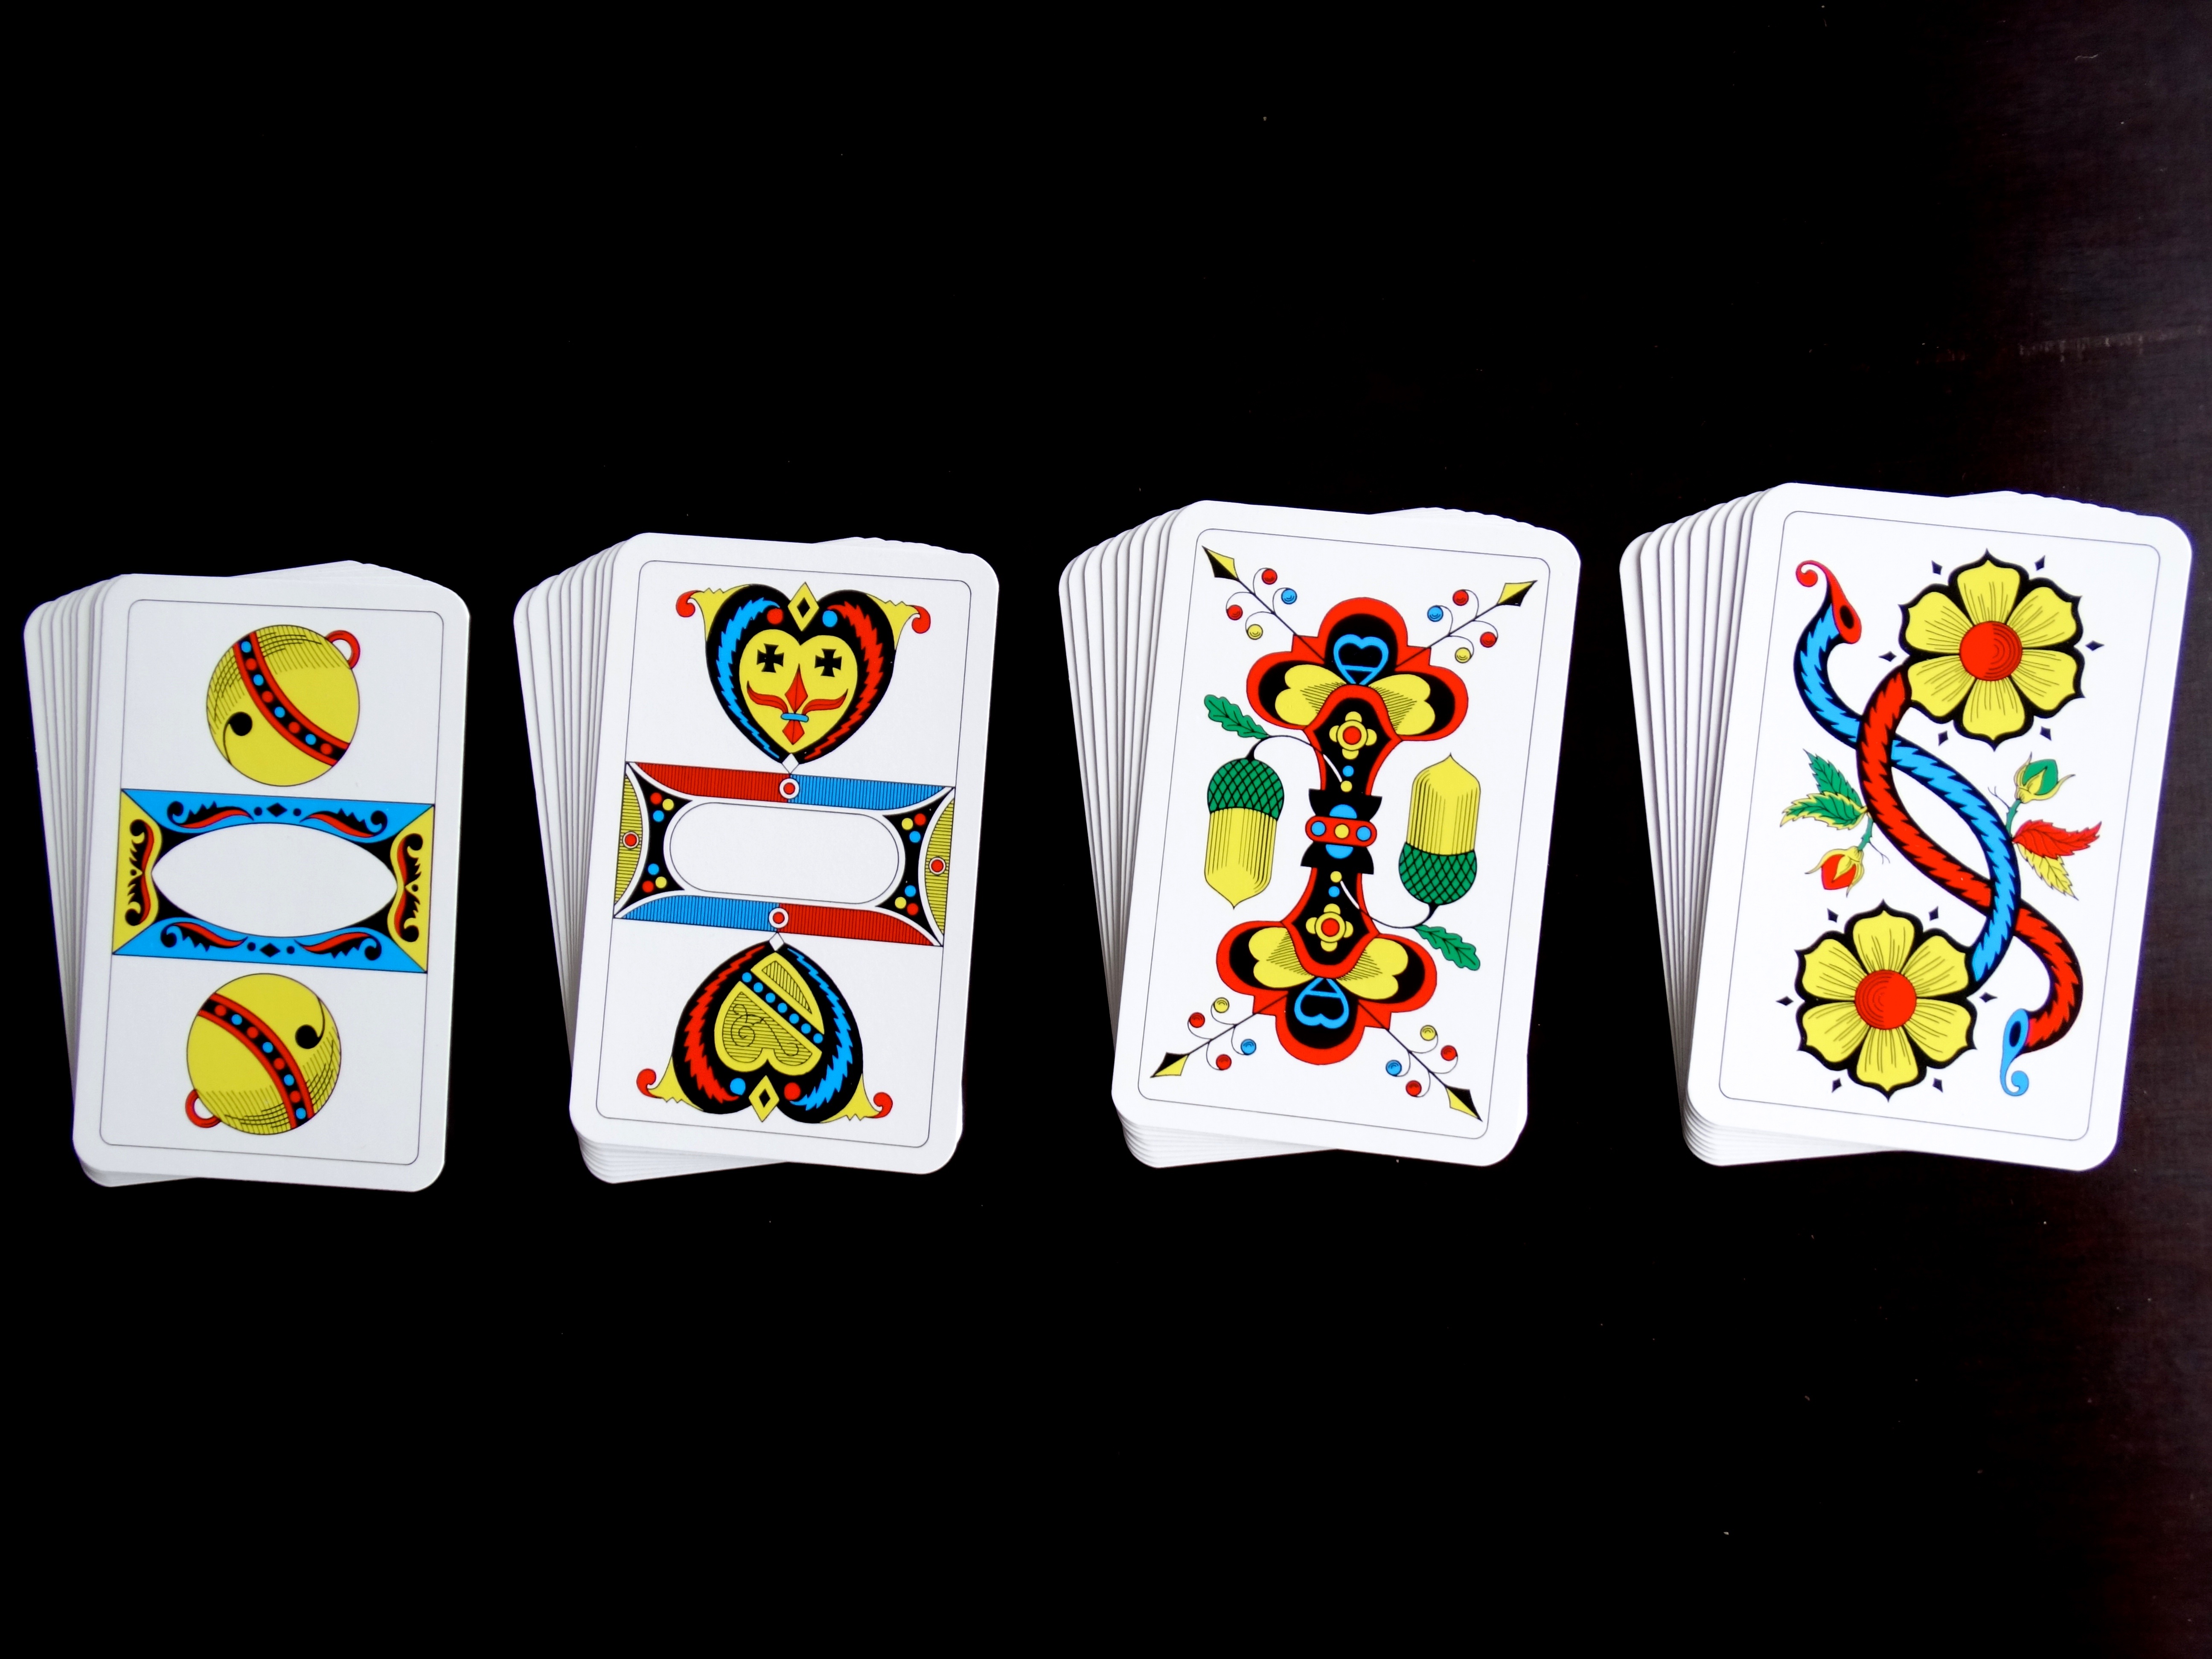
play, brand, product, font, cards, place, strategy, casino, games, win, card game, lose, jass cards